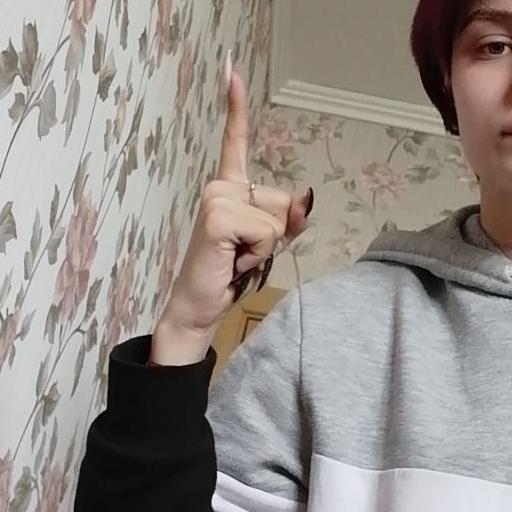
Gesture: one